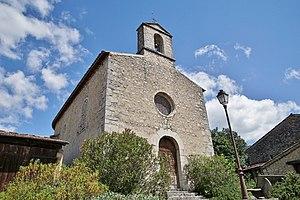
département de la Drôme
Barsac est une commune française située dans le département de la Drôme, en région Auvergne-Rhône-Alpes.